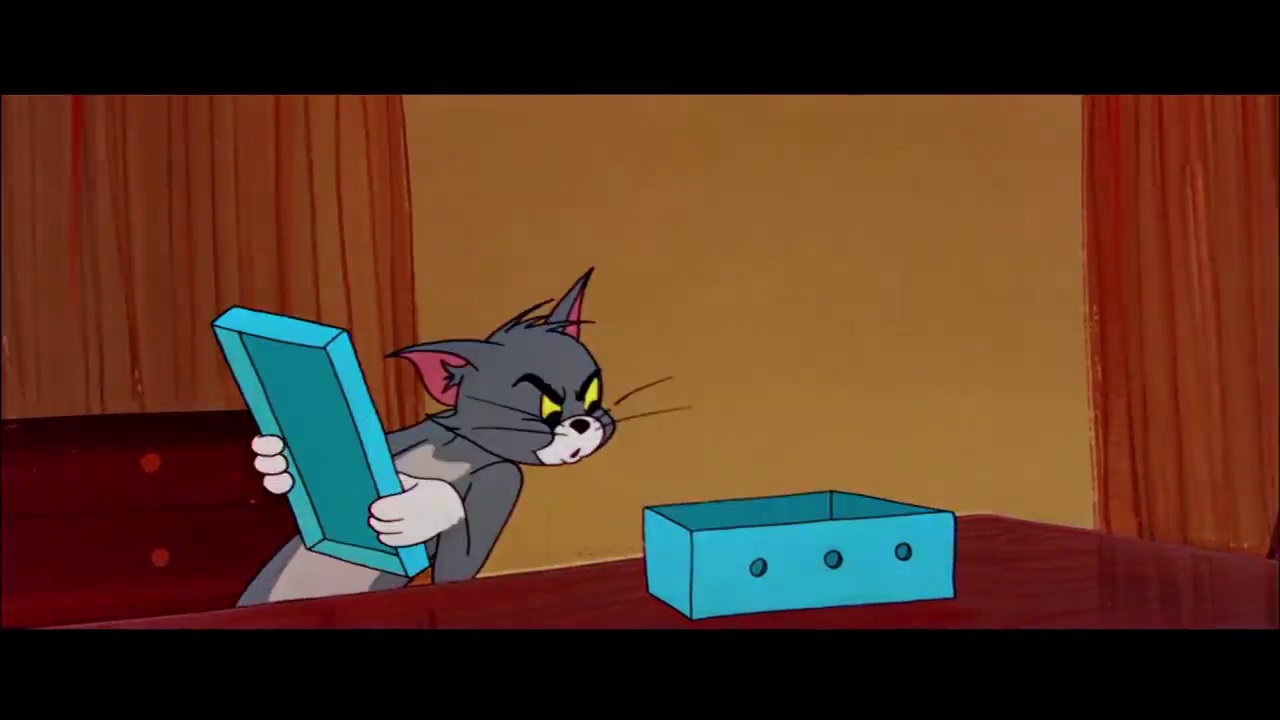
Portrait style: Cartoon Portrait